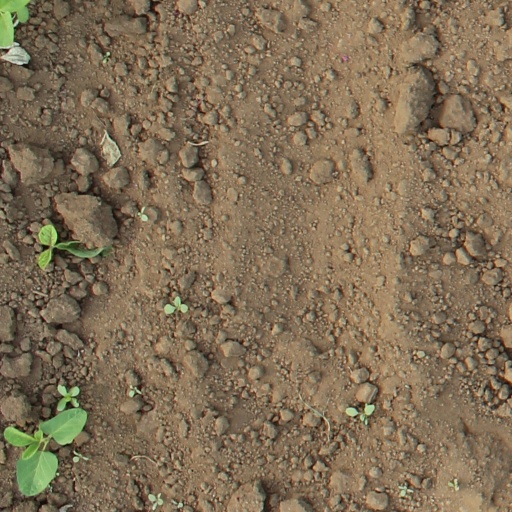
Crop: soybean